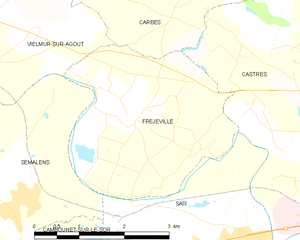
Carte des communes françaises Fréjeville